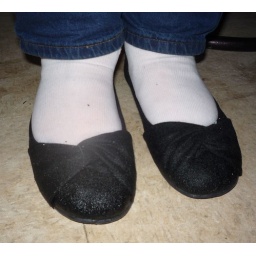
Lara new black canvas shoes wet after walk in rain and puddles.